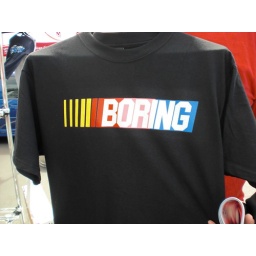
funny shirt found @ waterwerks VW car show in tacoma